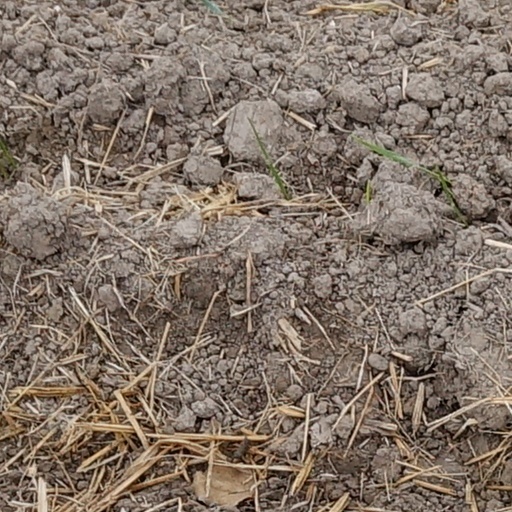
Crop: wheat